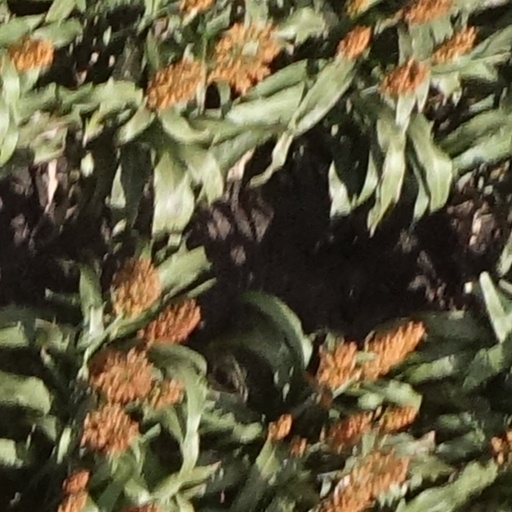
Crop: sorghum